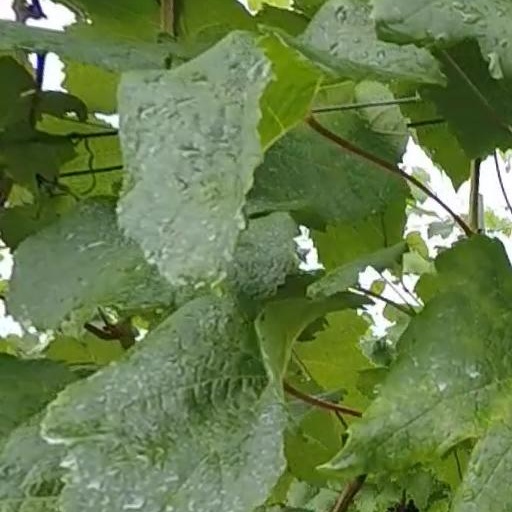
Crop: grape